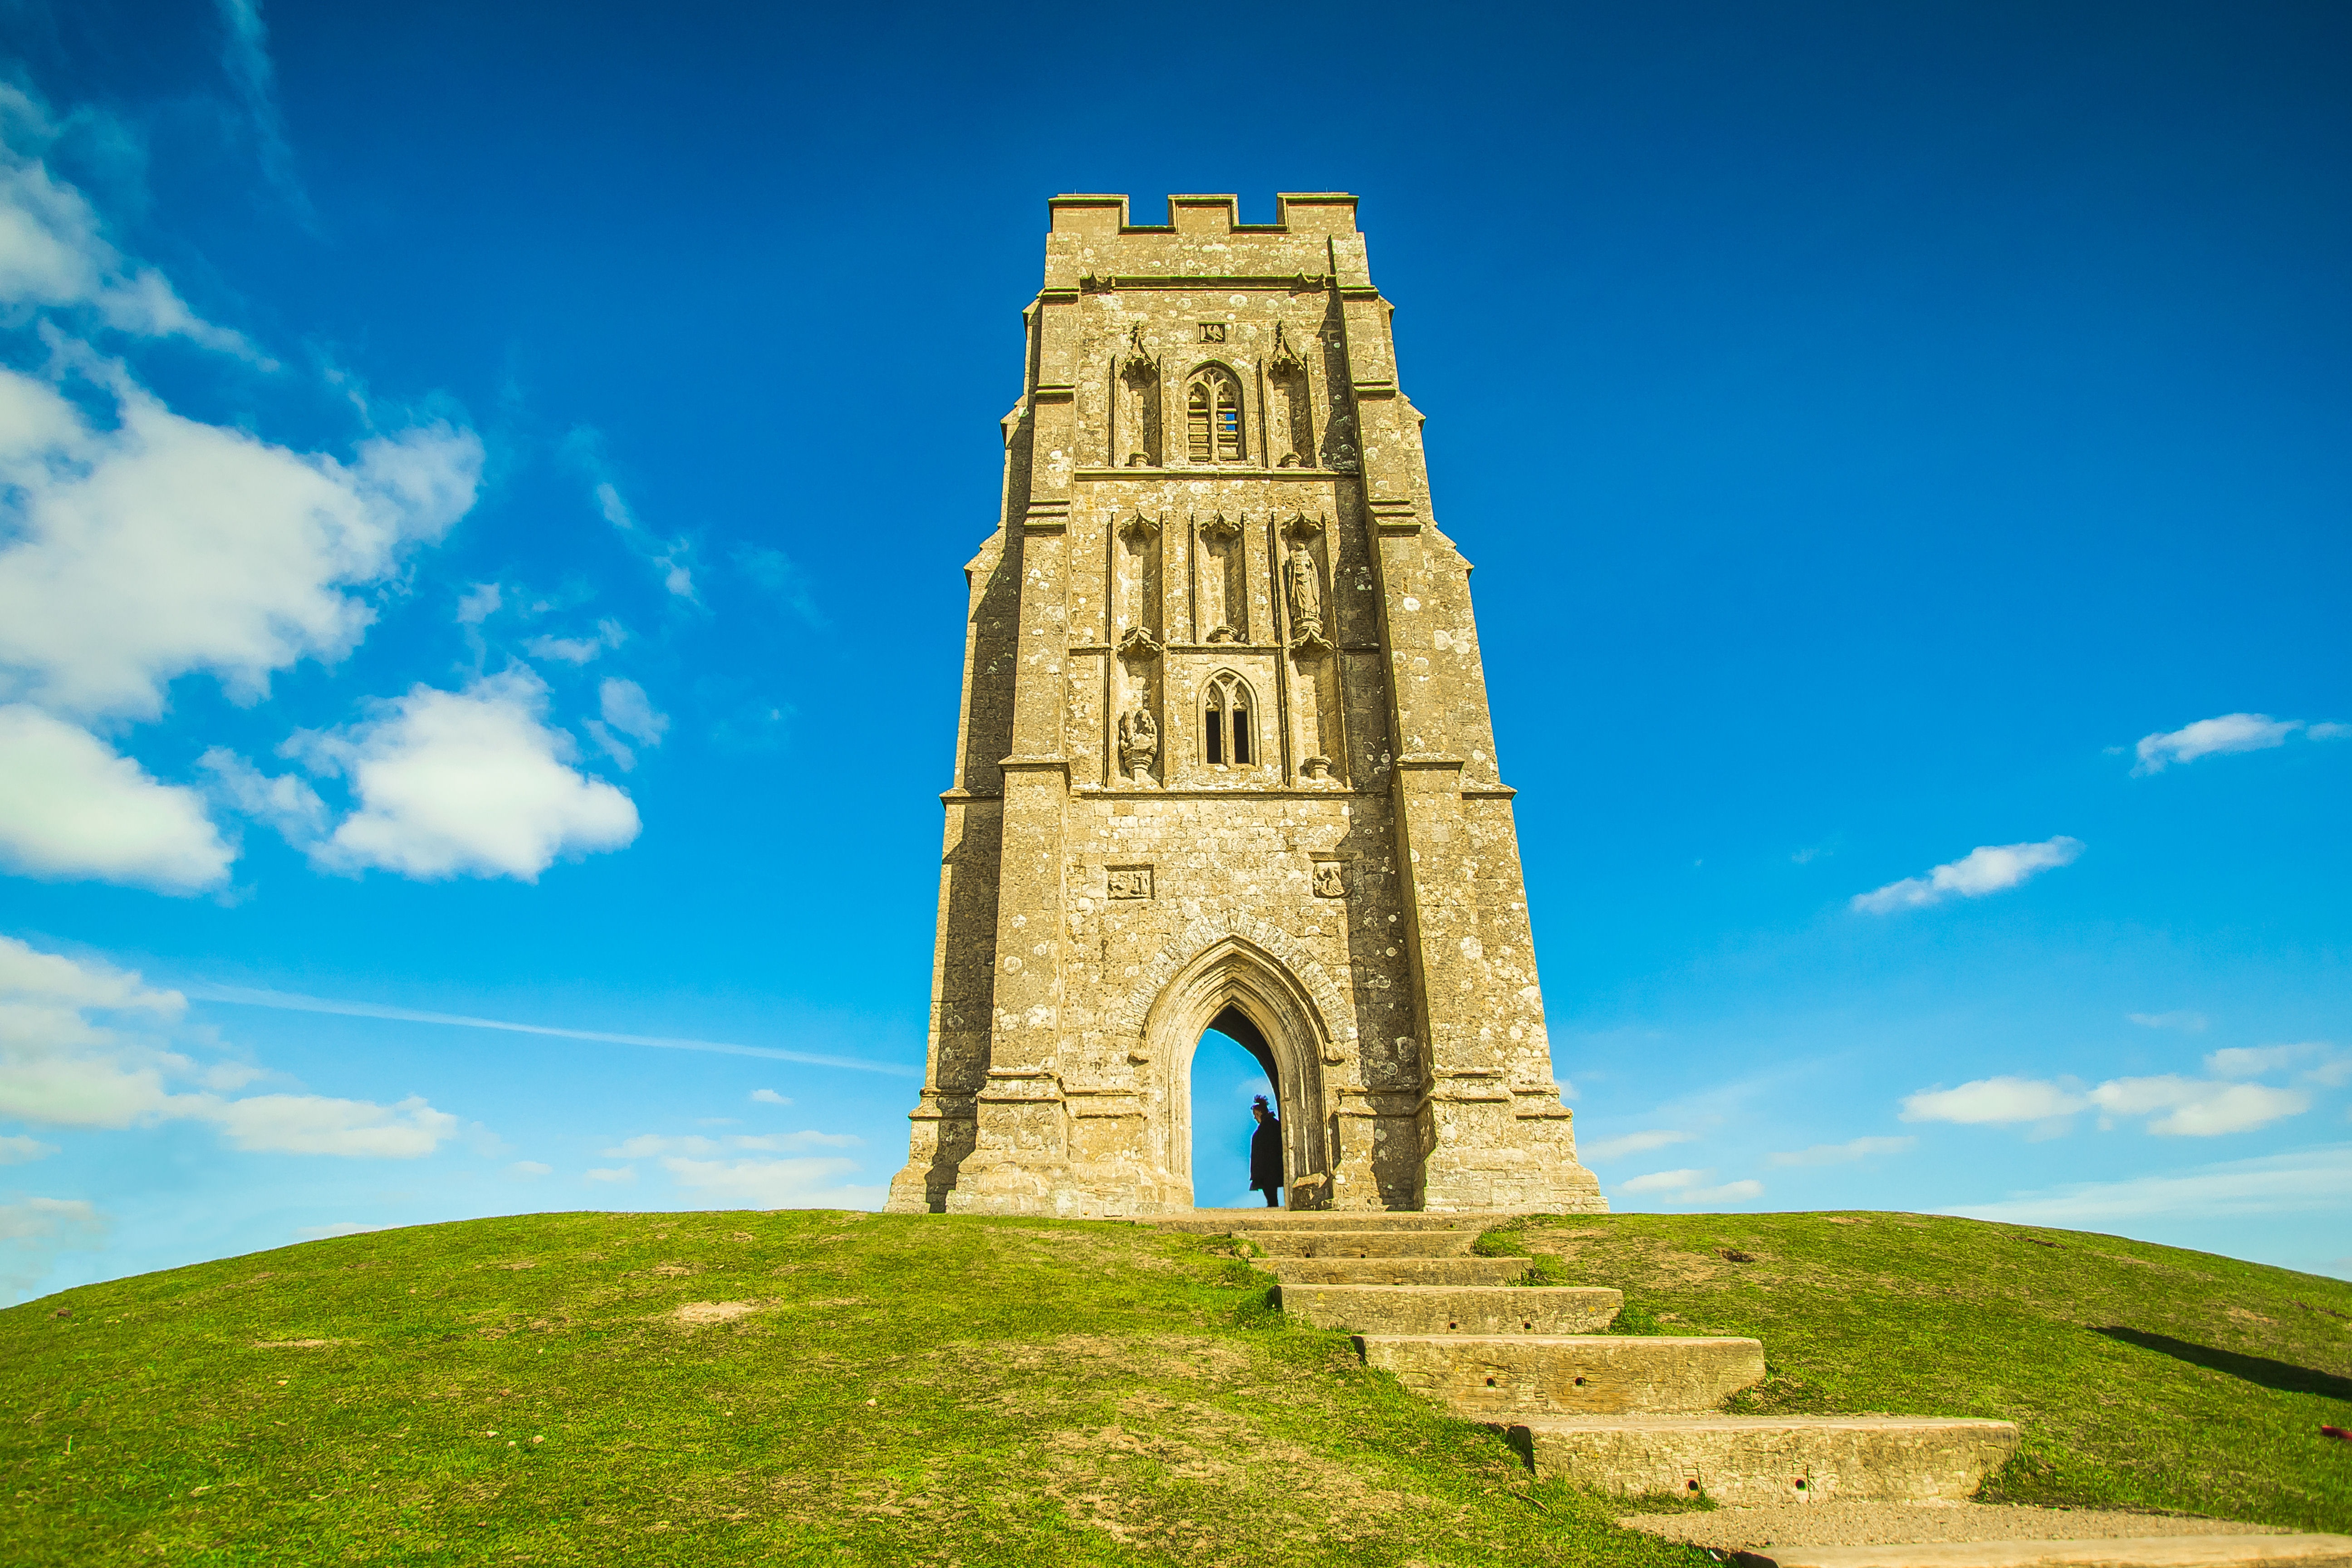
sky, building, monument, tower, landmark, church, place of worship, bell tower, glastonbury